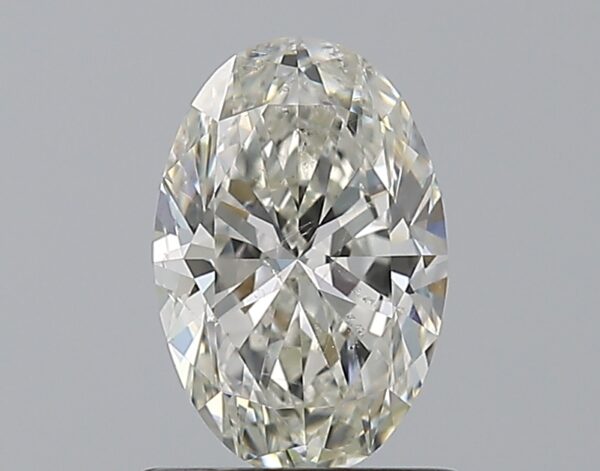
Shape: oval
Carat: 1
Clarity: SI2
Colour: I
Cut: EX
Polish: EX
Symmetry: VG
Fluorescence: N
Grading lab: GIA
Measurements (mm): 8.12 x 5.41 x 3.4